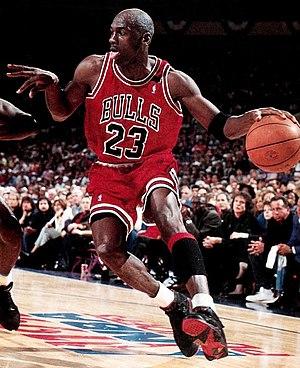
Michael Jordan, né le 17 février 1963 à Brooklyn, est un joueur de basket-ball américain ayant évolué dans le championnat nord-américain professionnel de basket-ball, la National Basketball Association, de 1984 à 2003. Selon la BBC et la NBA, « Michael Jordan est le plus grand joueur de basket-ball de tous les temps ». En effet, il est considéré comme l'un des plus grands champions de tous les temps, tous sports confondus, et a contribué à populariser internationalement le basket-ball et la NBA à travers le monde dans les années 1980 et 1990. Le président Barack Obama lui a remis la médaille présidentielle de la Liberté le 22 novembre 2016.